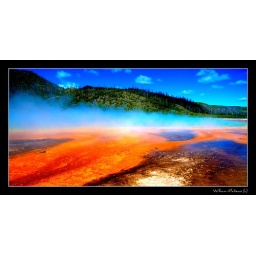
The light goes into the blur and creates a blue cloud above the red edge.